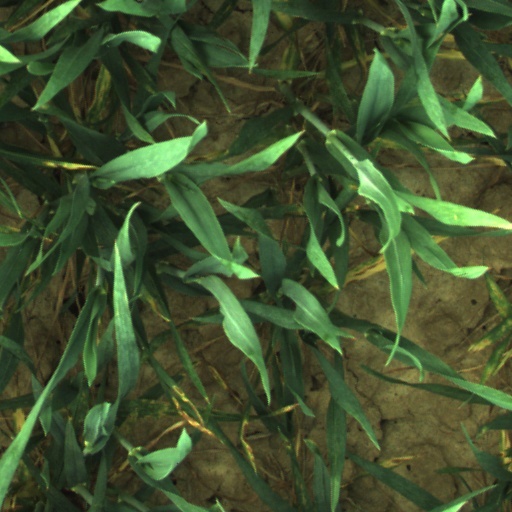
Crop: wheat